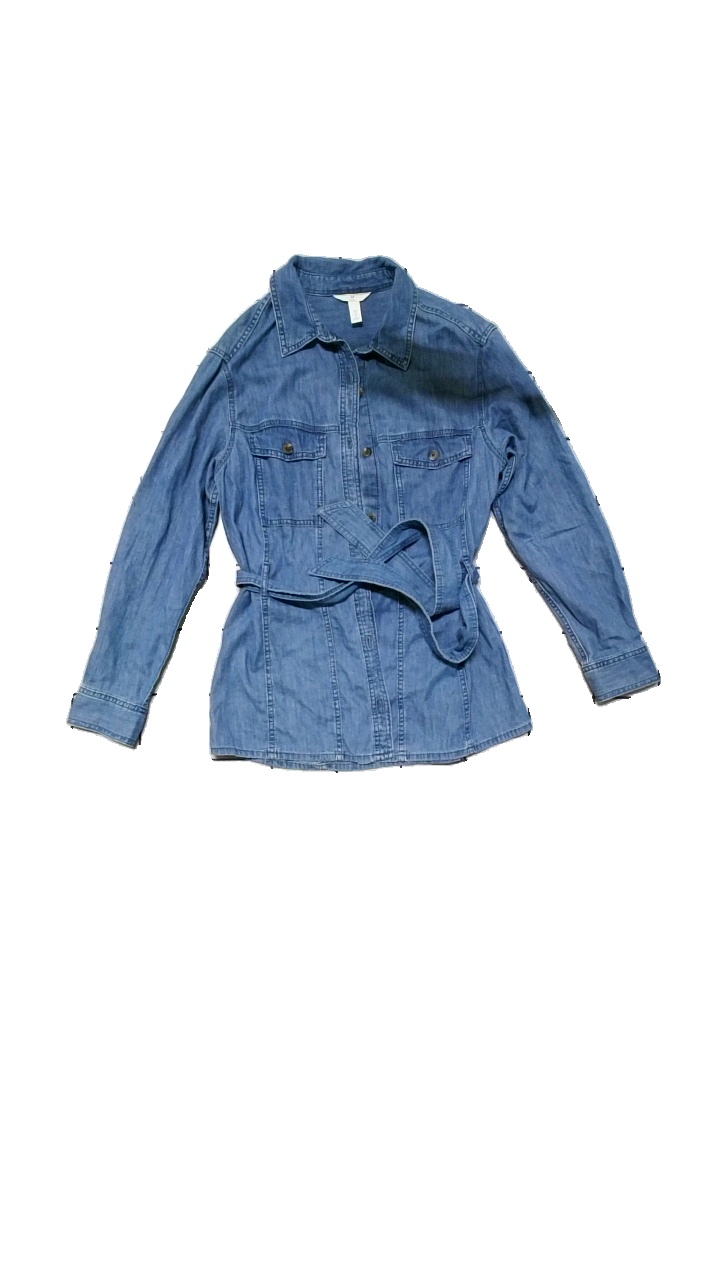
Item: Blouse (Ladies)
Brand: Logg (h&m)
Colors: Blue
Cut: Regular
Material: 100% cotton
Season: All
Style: Denim
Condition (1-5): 4
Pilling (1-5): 4
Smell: Minor
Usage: Reuse
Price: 50-100